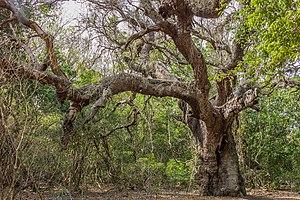
Newtonia est un genre de plantes dicotylédones de la famille des Fabaceae, sous-famille des Mimosoideae, originaire d'Afrique, qui comprend 16 espèces acceptées.